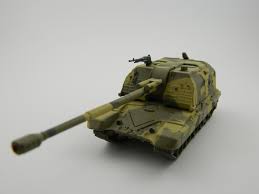
Label: Self Propelled Artillery